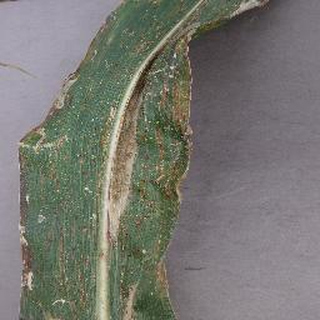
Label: corn_northern_leaf_blight